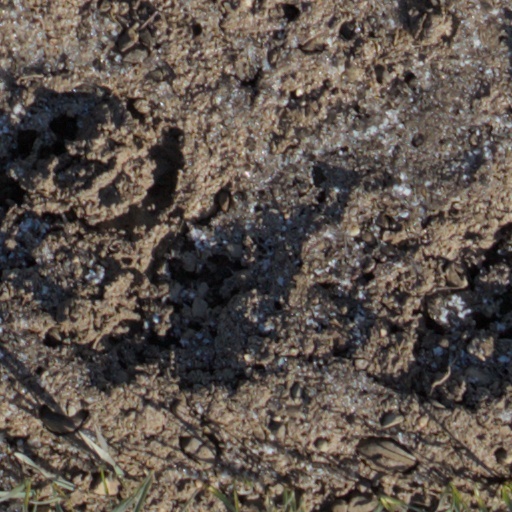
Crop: wheat